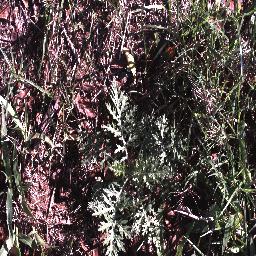
Label: parthenium